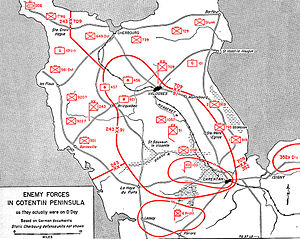
Slaget om Cherbourg / Fremstød over Cotentin halvøen
Tyske styrker på Cotentin halvøen inden Operation Overlord.
Slaget om Cherbourg var en del af de vestallieredes invasion i Normandiet – Operation Overlord – under 2. Verdenskrig. Det blev udkæmpet straks efter den vellykkede vestallierede landgang den 6. juni 1944. Amerikanske tropper afskar og erobrede derpå den befæstede havn, som blev anset for afgørende for felttoget i Vesteuropa, i hårde kampe, der varede tre uger.